Agnes Fraser

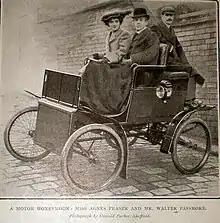
The newly-wed Fraser and Walter Passmore in their motorcar ("The Sketch", 1902)

She married the company's leading comedian, Walter Passmore, in Wandsworth, London, in 1902. In addition to Passmore's four children from his first marriage, the couple had four children of their own: Henry Fraser Passmore (1905–1987, a general manager of Hammer films 1935–37); John Fraser Passmore (1908–1973); Nancie A. Passmore (1910–1990), who married tenor Joseph Hislop; and Isobel Mary Fraser Passmore (1913–1992). The newlyweds enjoyed all the trappings of stardom, being photographed in 1902 in their motorcar and taking part together in a publicity campaign for rail travel.